Mike Wood (Conservative politician)

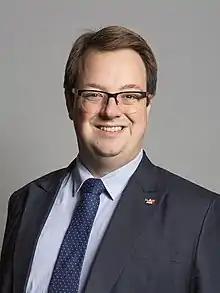
Official portrait, 2019

Michael Jon Wood (born 17 March 1976) is a British Conservative Party politician. He has been the Member of Parliament (MP) for Kingswinford and South Staffordshire since July 2024. Prior to this he served as MP for Dudley South from May 2015 until the constituency's dissolution. He has been Shadow Minister for the Cabinet Office since November 2024.